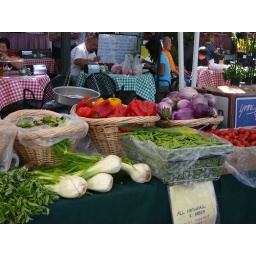
Vegetables for sale, and in the background, lunch at a sidewalk cafe.Taken at the Sunnyvale Farmer's market July 27, 2007